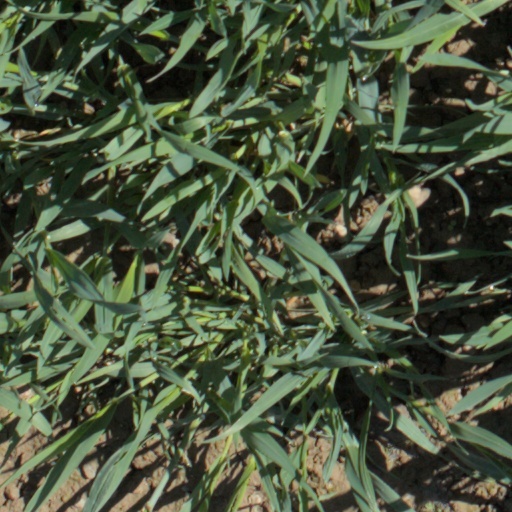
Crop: wheat